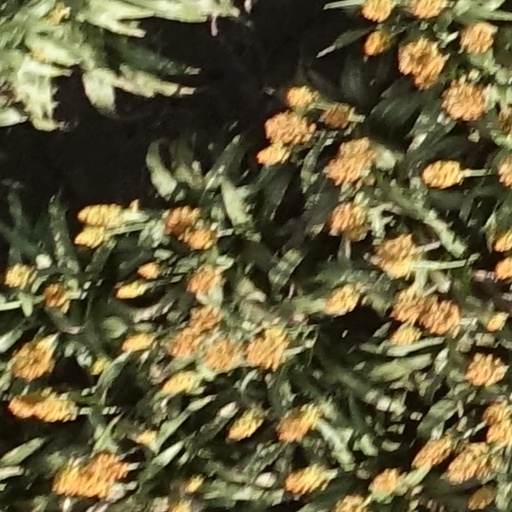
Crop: sorghum